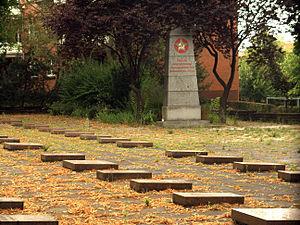
Les cimetières militaires soviétiques en Allemagne regroupent, avec les cimetières militaires russes de la Première Guerre mondiale tués sur les territoires allemands, les tombes de 740 000 corps de soldats. Ceux-ci sont représentés en 2009 par la Fédération de Russie, malgré le fait que les régimes de ces deux pays n'existent plus et que les frontières sont différentes. Les soldats ou victimes soviétiques du travail forcé dans l'Allemagne du Troisième Reich sont aussi pour un certain nombre issus des anciennes républiques soviétiques aujourd'hui indépendantes.